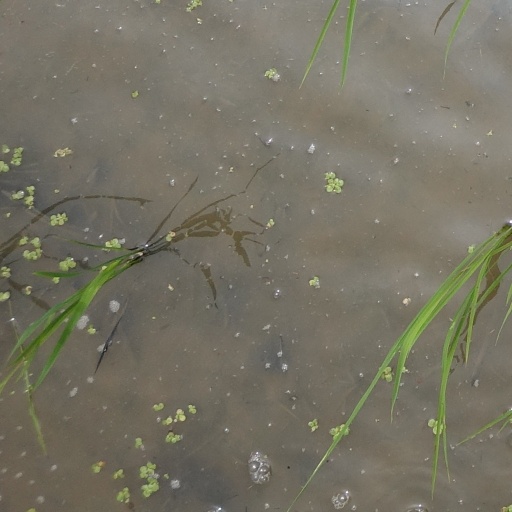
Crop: rice